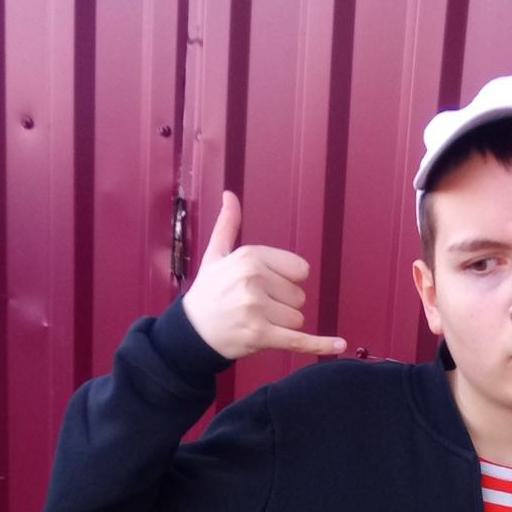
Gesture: call